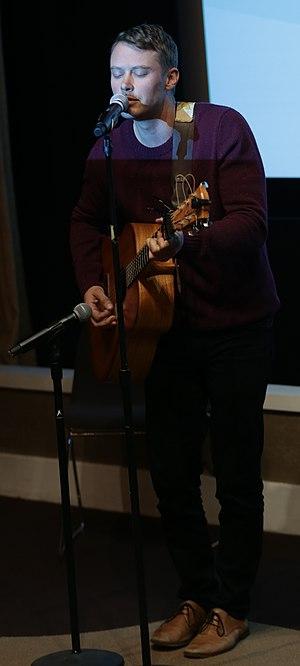
Michael Dorman est un acteur néo-zélandais, né le 26 avril 1981 à Auckland en Nouvelle-Zélande.